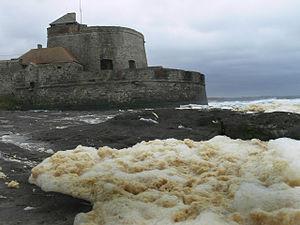
Fort mahon, à Ambleteuse sur le littoral du Pas-deCalais, en Région Nord-Pas-de-Calais. On distingue au premier plan une écume qui est un bloom algual (w:fr:efflorescence) de Phaeocystis Unknown
Les mucilages sont des substances végétales, constituées de polysaccharides, qui gonflent au contact de l'eau en prenant une consistance visqueuse, parfois collante, semblable à la gélatine. Le terme désigne également une préparation élaborée à partir de mucilage ou un liquide visqueux obtenu par dissolution d'une gomme végétale dans l'eau.
Phaeocystis est un genre d'algues nanoplanctoniques marines de la classe des Prymnésiophycées.